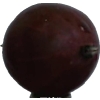
Label: gooseberry